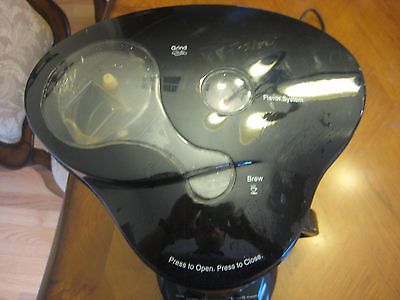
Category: coffee maker